Nine Years' War

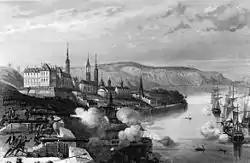
19th-century print showing Quebec batteries firing on William Phips' squadron during October 1690.

William III regarded the war as an opportunity to reduce the power of France and protect the Dutch Republic, while providing conditions that would encourage trade and commerce. Although there remained territorial anomalies, Dutch war aims did not involve substantial alterations to the frontier; but William did aim to secure his new position in Britain. By seeking refuge in France and subsequently invading Ireland, James II had given William III the ideal instrument to convince the English parliament that entry into a major European war was unavoidable. With the support of Parliament, William III and Mary II declared war on 17 May (O.S.); they then passed the Trade with France Act 1688 (1 Will. & Mar. c. 34), which prohibited all English trade and commerce with France, effective 24 August. This Anglo-Dutch alignment was the basis for the Grand Alliance, ratified on 20 December by William III representing England, Anthonie Heinsius and Treasurer Jacob Hop representing the Dutch Republic, and Königsegg and Stratman representing Emperor Leopold I. Like the Dutch the English were not preoccupied with territorial gains on the Continent, but were deeply concerned with limiting the power of France to defend against a Jacobite restoration (Louis XIV threatened to overthrow the Glorious Revolution and the precarious political settlement by supporting the old king over the new one). William III had secured his goal of mobilising Britain's resources for the anti-French coalition, but the Jacobite threat in Scotland and Ireland meant only a small English expeditionary force could be committed to assist the Dutch States Army in the coalition in the Spanish Netherlands for the first three years of the war.